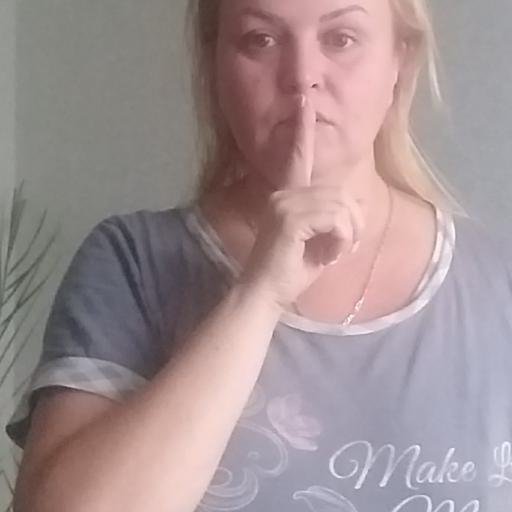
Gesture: mute